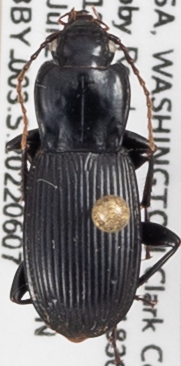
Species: Pterostichus herculaneus
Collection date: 2022-06-07
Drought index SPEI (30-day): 1.546
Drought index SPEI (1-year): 1.082
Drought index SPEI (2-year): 0.47